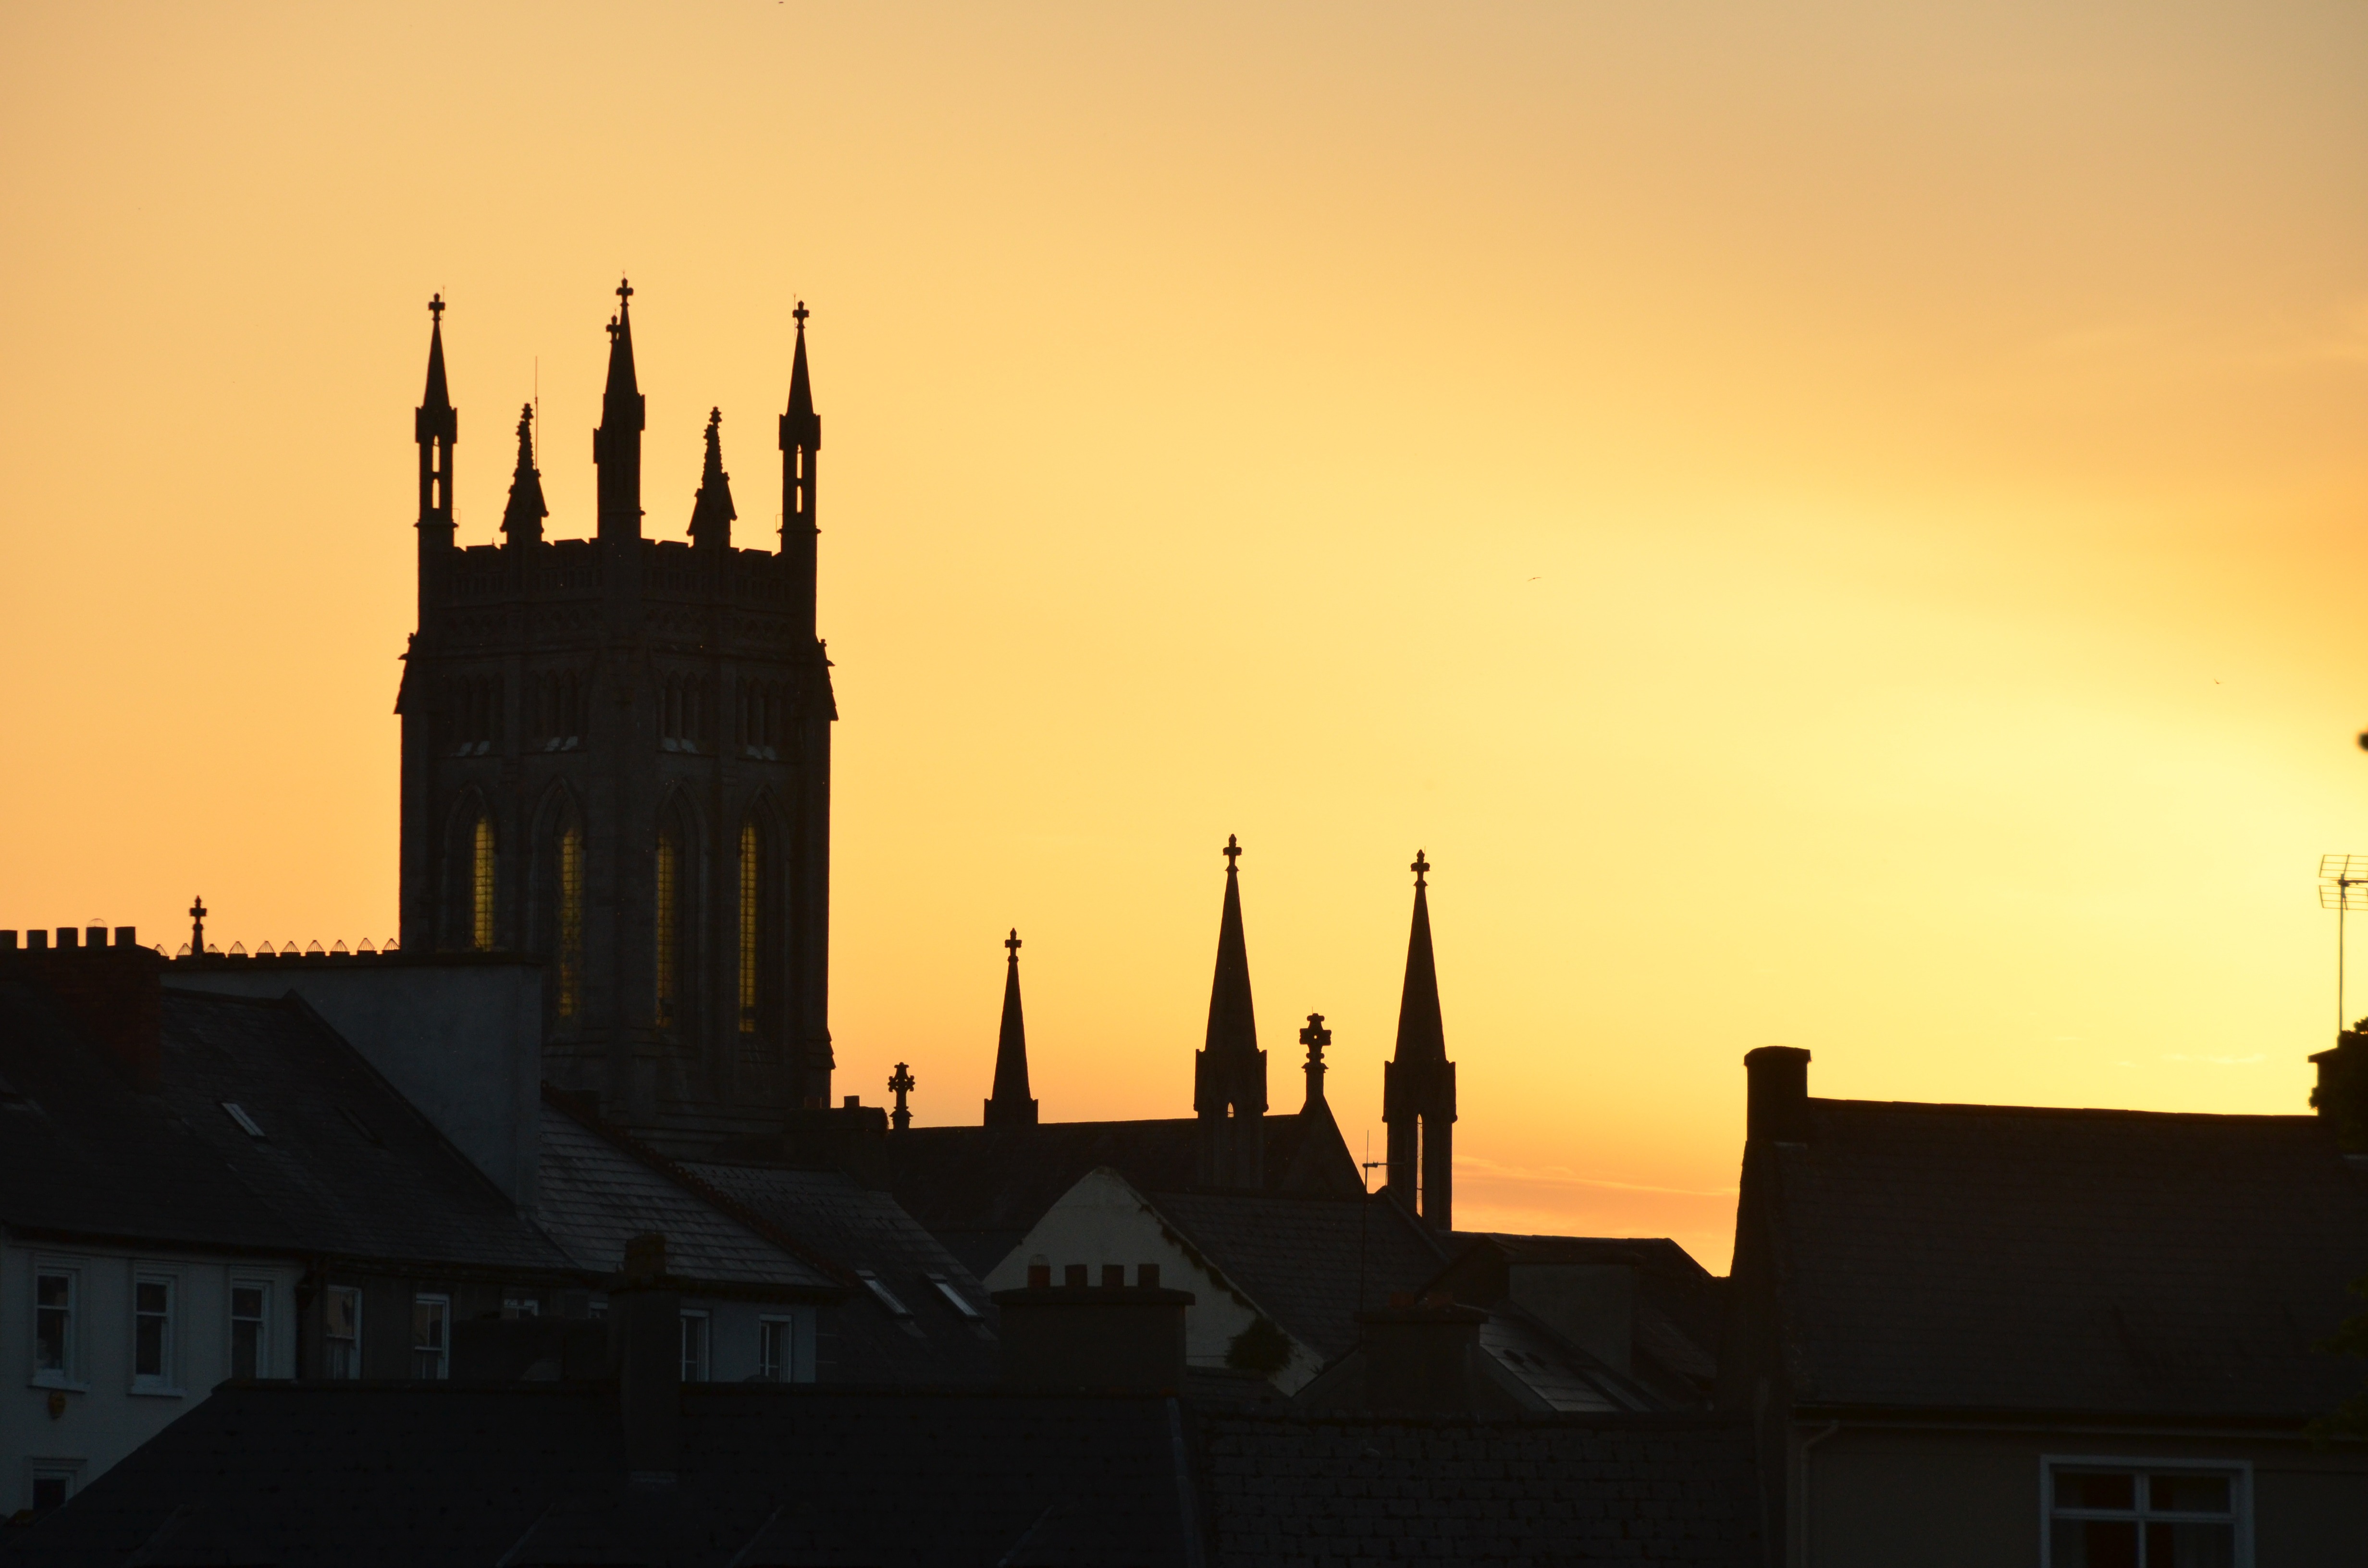
horizon, silhouette, sky, sunrise, sunset, skyline, night, sunlight, morning, dawn, city, skyscraper, cityscape, dusk, evening, orange, castle, landmark, church, historic, yellow, spire, ireland, abbey, heritage, human settlement, kilkenny